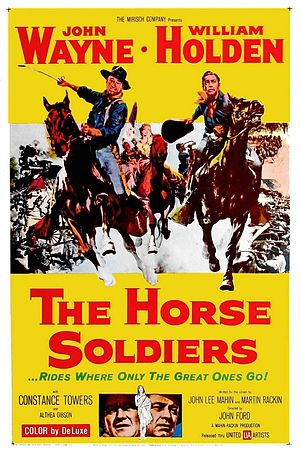
Kavaleriets helte (film)
Kavaleriets helte er en film fra 1959, der foregår under den amerikanske borgerkrig, og som er instrueret af John Ford. Filmen er optaget on location i Louisiana.